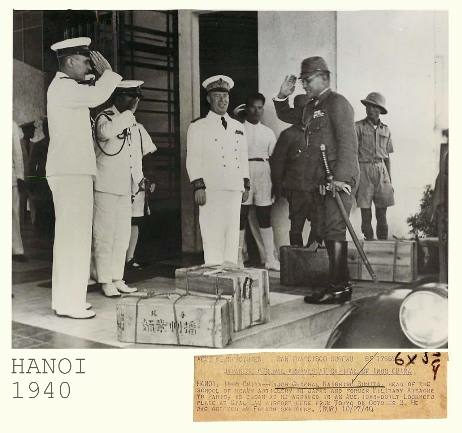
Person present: Yes